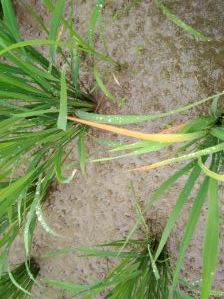
Disease: Tungro